Itami City Museum of Insects

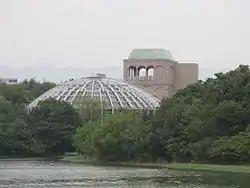
The insectarium seen from the opposite bank of Koyaike Pond. The dome-shaped building is a butterfly greenhouse.

The museum opened in 1990 to commemorate the 50th anniversary of Itami City. Initially, the Itami Park Greenery Association managed the facility, but the association was dissolved at the end of March 2013 and the museum moved under the management of Itami City, and is managed by Itami City Cultural Promotion Foundation. The first museum director was Azusa Tanaka, and since April 2012, Kiyoichi Okuyama.